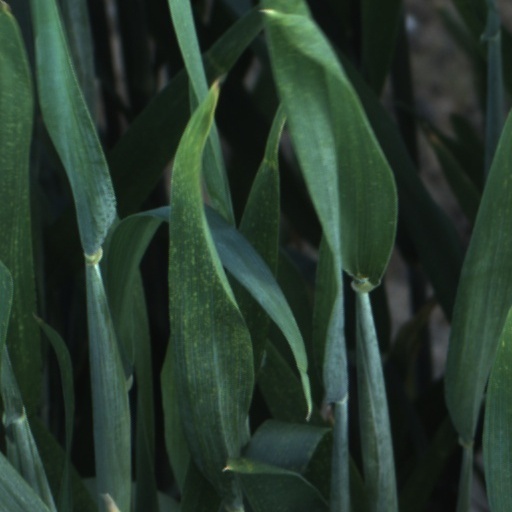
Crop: wheat